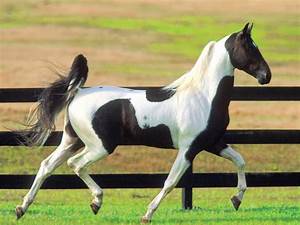
Label: horse